Protist locomotion

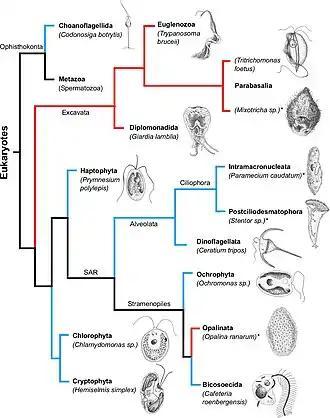

Unicellular protists comprise a vast, diverse group of organisms that covers virtually all environments and habitats, displaying a menagerie of shapes and forms. Hundreds of species of the ciliate genus "Paramecium" or flagellated "Euglena" are found in marine, brackish, and freshwater reservoirs; the green algae "Chlamydomonas" is distributed in soil and fresh water world-wide; parasites from the genus "Giardia" colonize intestines of several vertebrate species. One of the shared features of these organisms is their motility, crucial for nutrient acquisition and avoidance of danger. In the process of evolution, single-celled organisms have developed in a variety of directions, and thus their rich morphology results in a large spectrum of swimming modes.